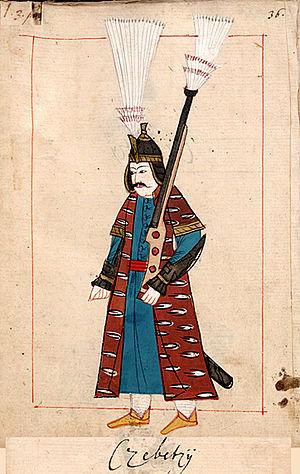
Claes Rålamb est un homme d'État suédois. En 1660 il est nommé gouverneur du comté d'Uppland et participe au Conseil privé de Suède en 1664. Entre 1673 et 1678 il est sur-gouverneur de Stockholm.
Le corps des djébédji était une sous-unité de l'artillerie de l'armée ottomane.